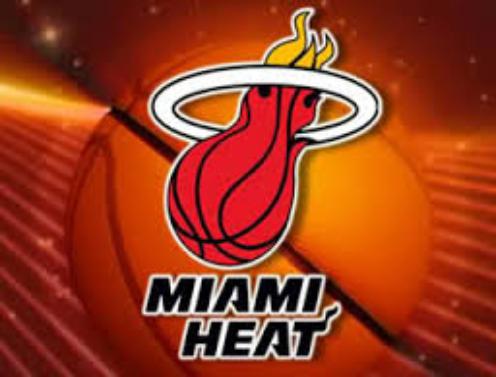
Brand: Heat-1
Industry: Clothes